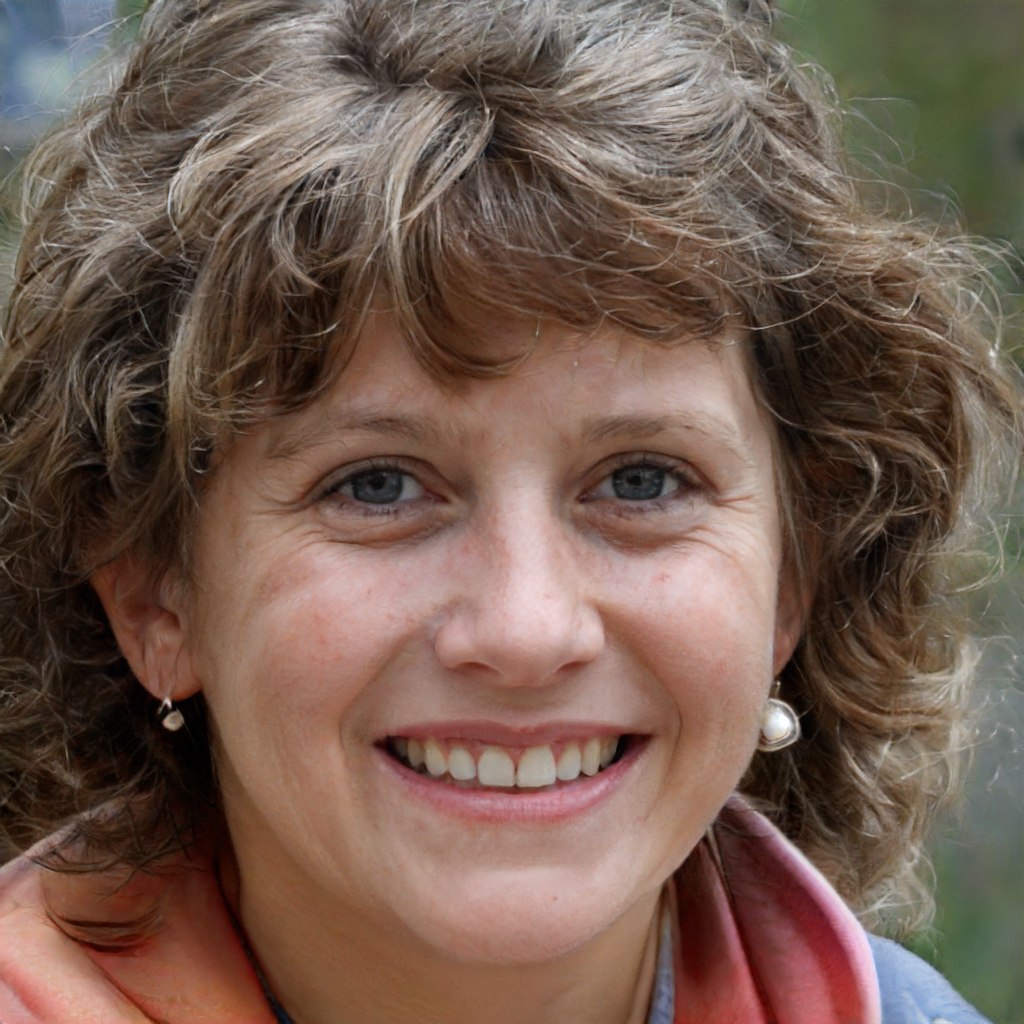
Gender: Female